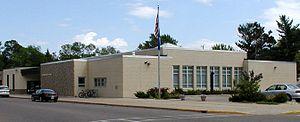
Altoona est une ville américaine du comté d'Eau Claire, dans l’État du Wisconsin. Au recensement de 2004, la population s'élevait à 6719 personnes.